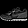
Label: Sneaker